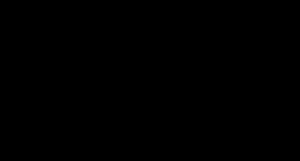
En géométrie euclidienne, un triangle rectangle est un triangle dont l'un des angles est droit. Les deux autres angles sont alors complémentaires, de mesure strictement inférieure. On nomme alors hypoténuse le côté opposé à l'angle droit. Les deux autres côtés, adjacents à l’angle droit, sont appelés cathètes.
En géométrie classique, l'orthogonalité est liée à l'existence d'un angle droit. Dans l'espace, on dit que deux droites sont orthogonales si elles sont chacune parallèles à des droites se coupant en angle droit. On emploie plutôt le terme de perpendiculaires pour deux droites orthogonales et sécantes. On dit qu'une droite est orthogonale à un plan si elle est orthogonale à toutes les droites du plan. On peut démontrer qu'il suffit qu'elle soit orthogonale à deux droites sécantes de ce plan, pour être orthogonale au plan. On peut également parler de vecteurs orthogonaux pour des vecteurs directeurs de droites orthogonales et de segments orthogonaux pour des segments portés par des droites orthogonales.